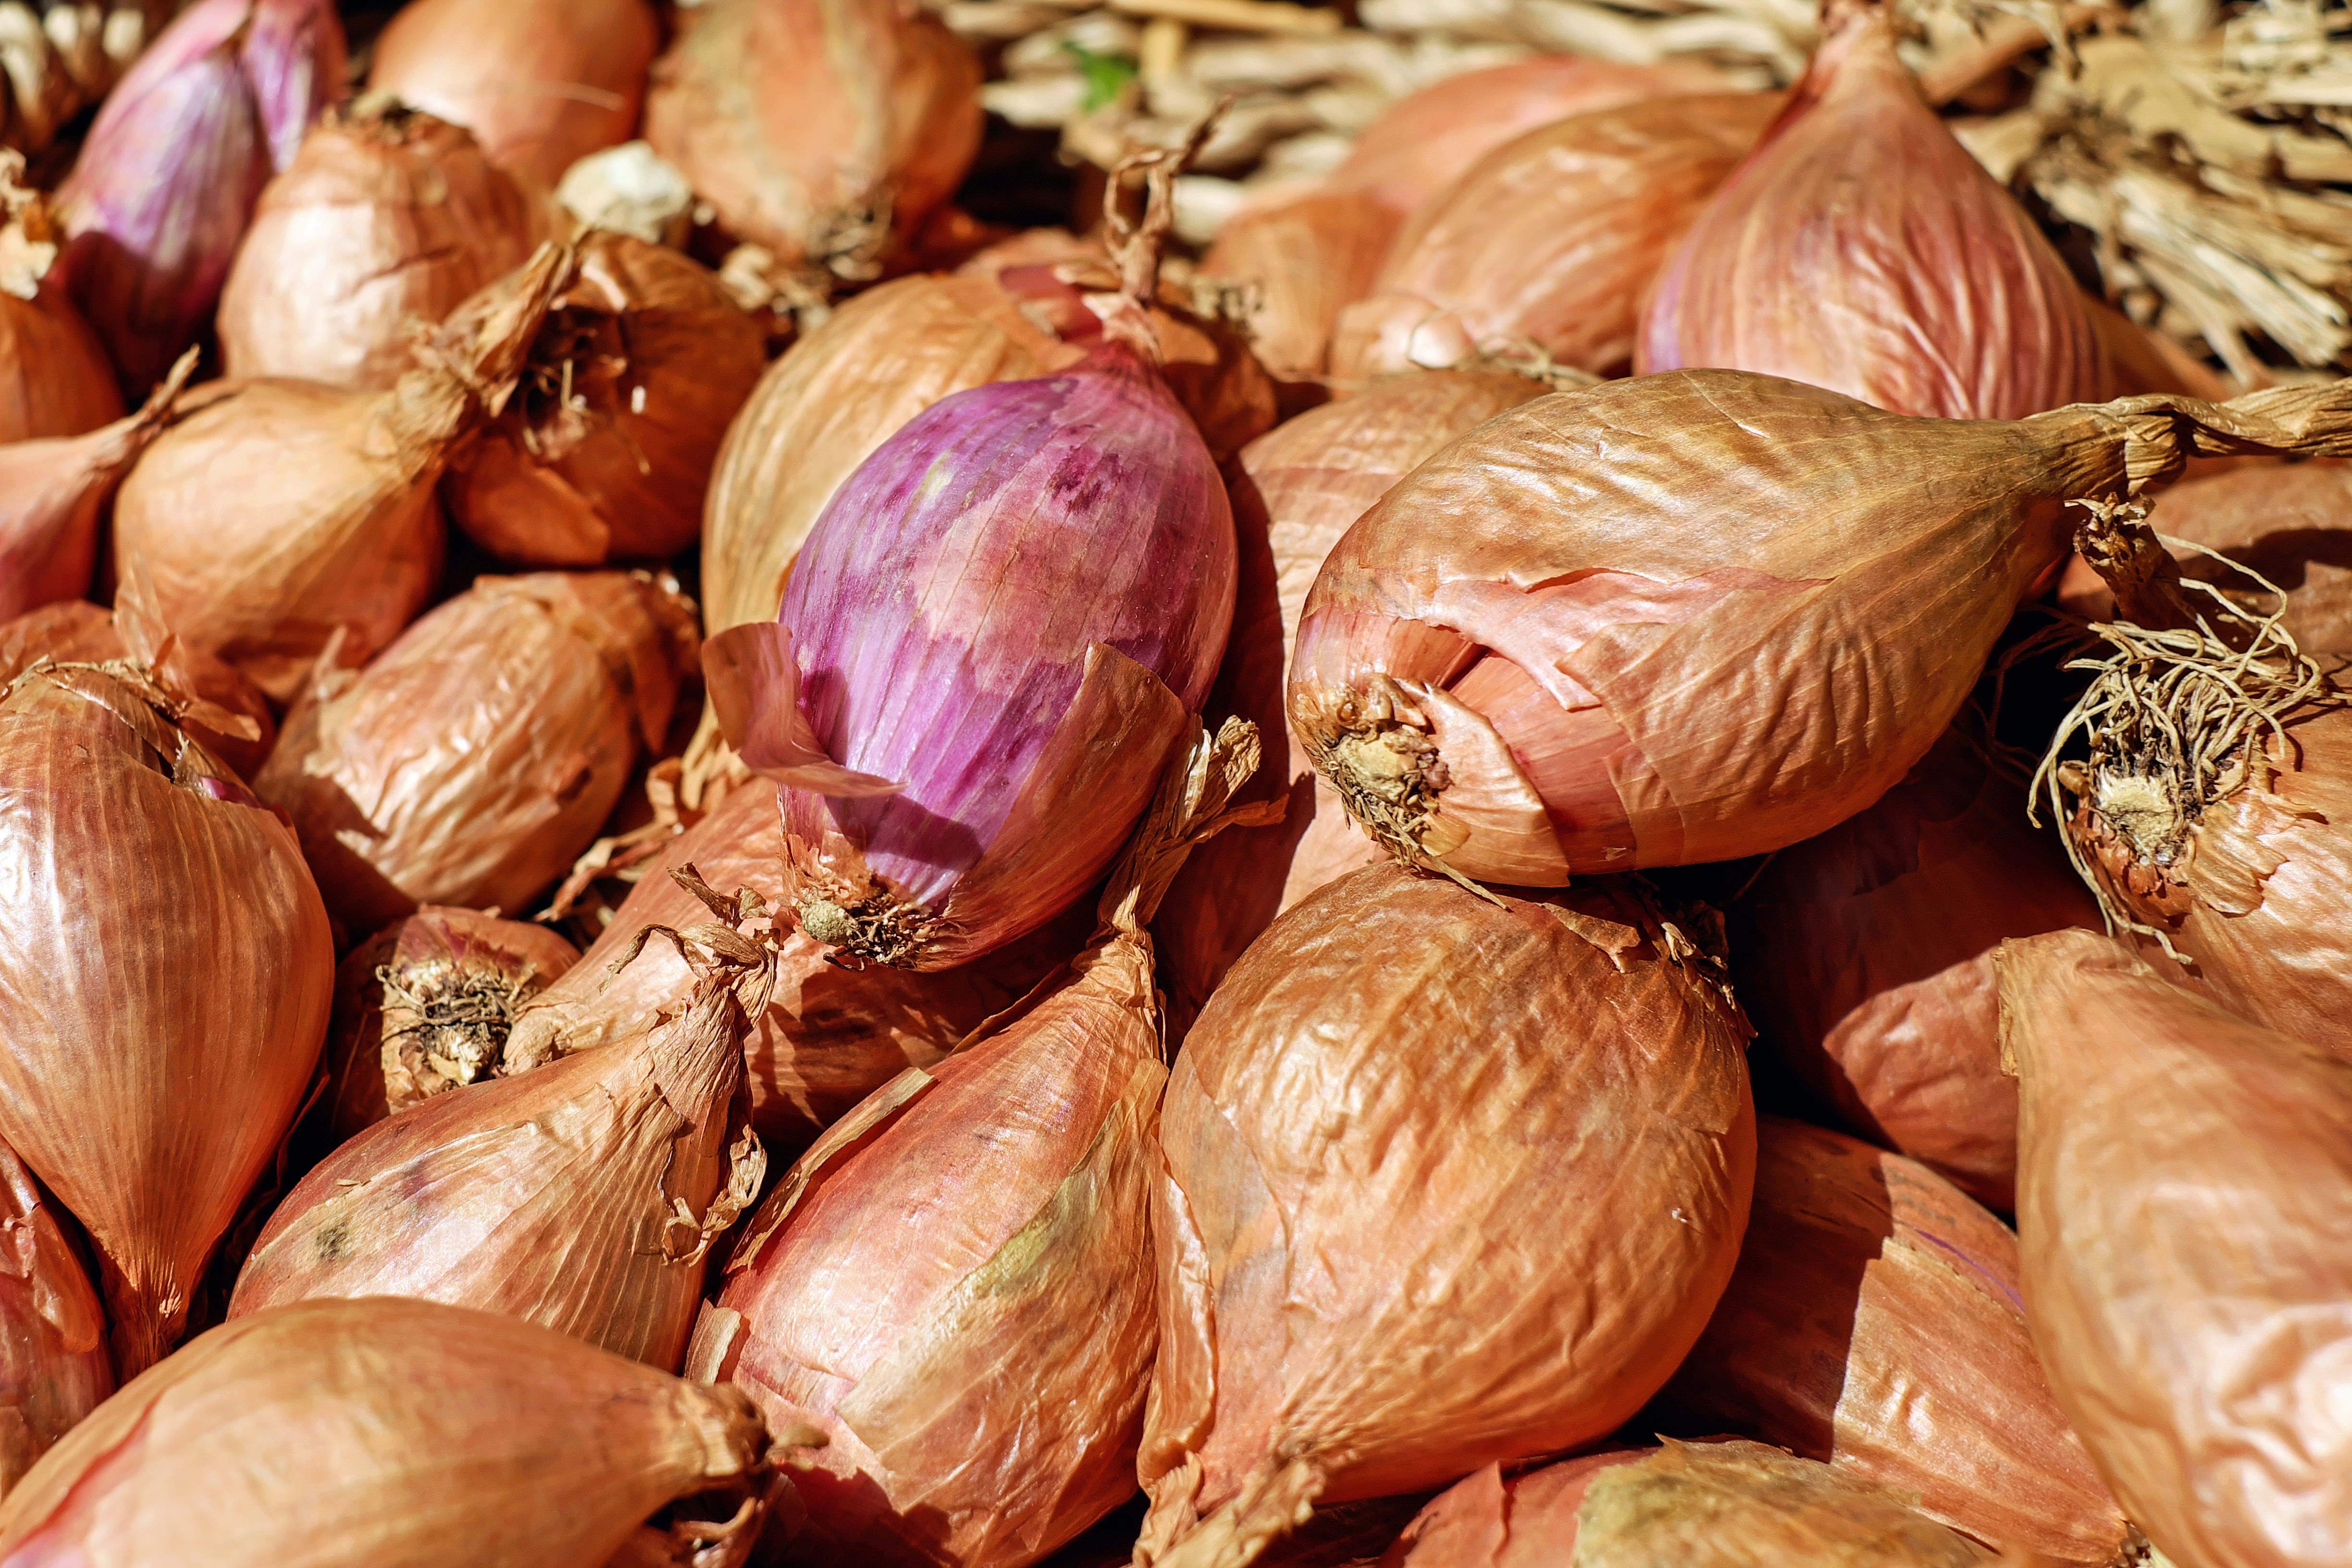
sharp, plant, food, produce, vegetable, onion, coconut, chestnut, shallots, flowering plant, shallot, noble onion, land plant, onion genus, nuts seeds